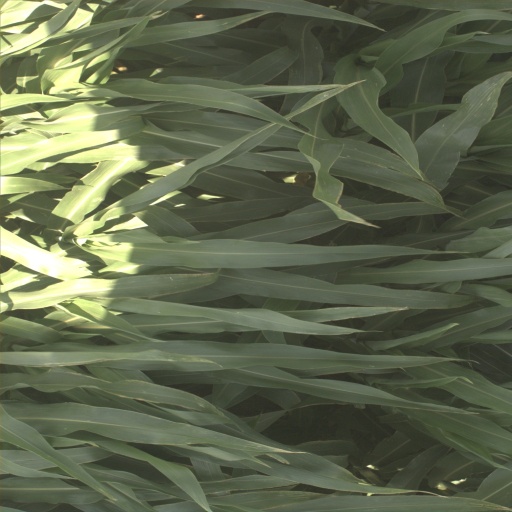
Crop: sorghum